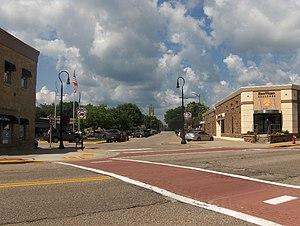
Prairie du Sac est un village situé dans le comté de Sauk au Wisconsin.